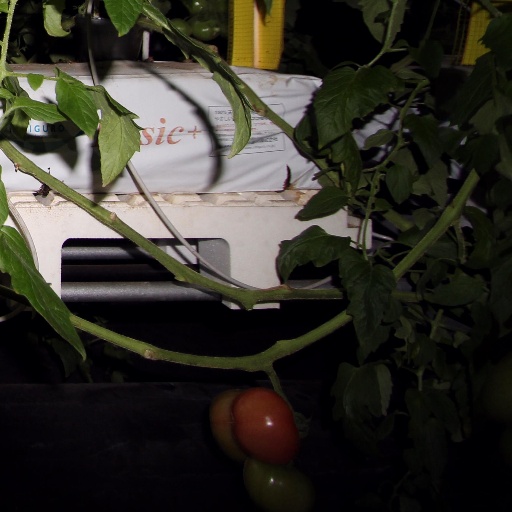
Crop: tomato